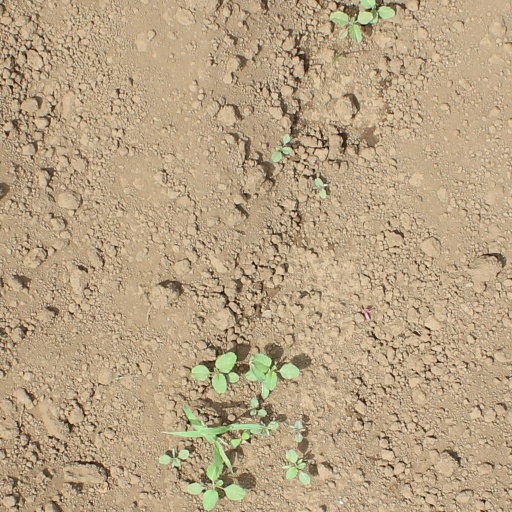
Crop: soybean